Kejimkujik National Park

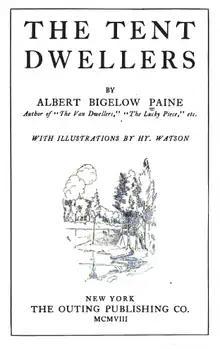
Title page of the first addition printing of "The Tent Dwellers" (1908).

There are several Mi'kmaw petroglyph sites in Kejimkujik, which contain around 500 individual glyphs. They are primarily found on slate beds on the eastern side of Kejimikujik Lake, but other sites are also known. Petroglyphs in the park receive a high level of protection because of their cultural and historical significance. Only one site can be visited by the public, and is only accessible via a guided tour with park staff during the summer months. Petroglyphs in Kejimkujik illustrate aspects of Mi'kmaw life shortly after European colonization of the area, and are dated to the 1700s and 1800s. Many glyphs are symbolic, and their subject sometimes ambiguous. Motifs associated with traditional culture including canoes, wigwams, traditional regalia, and decorative designs are common inclusions. Some glyphs illustrate aspects of the area's historical ecology through portrayals of animals that were formerly important to the Mi'kmaq as a food resource, like caribou. Caribou were driven to extirpation in the Maritime Provinces in the centuries following European settlement of the region, and have not occurred in the Kejimkujik area since around the late 19th century. While there are images of game animals, plants are notably absent. The petroglyphs also illustrate motifs associated with European colonial culture, like sailing ships, horses, women in dresses, Christian symbols, and five-pointed stars.